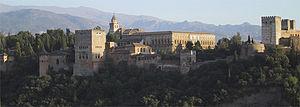
Alhambra de Grenade, vue partielle depuis le Mirador de San Nicolas. Italiano: Vista dell'Alhambra 日本語: グラナダ市南東に連なる丘の上にそびえるアルハンブラ宮殿 Polski: Widok na Alhambrę
Mohammed II al-Faqîh ou Abû `Abd Allâh “al-Faqîh” Mohammed ben Mohammed surnommé Al-Faqîh Le juriste est le fils de Mohammed Iᵉʳ al-Ahmar al-Ghâlib bi-llâh auquel il succède en 1273. Il est né en 1235, et est mort en 1302. Il est le deuxième émir nasride de Grenade.
La culture de l'Espagne, pays de l'Europe du Sud, désigne d'abord les pratiques culturelles observables de ses habitants.
Le mot Arabes désigne à l'origine les habitants de la péninsule arabique, dont une partie parlait l'arabe, une autre s'exprimait dans des langues différentes. Aujourd'hui, le terme est utilisé pour désigner des populations liées par la pratique de la langue arabe et/ou la culture arabe, réparties sur une vaste zone qui s’étend d’Oman à la Mauritanie ; cela comprend la majorité des habitants de la péninsule arabique, du Machrek et du Maghreb qui parlent des variantes de l'arabe, une langue sémitique. Ces pays appartiennent pour la plupart à la Ligue arabe.
Les sciences et techniques issues de la civilisation islamique se développent en al-Andalus dès les premiers temps de la Conquête musulmane de l'Hispanie. Les troupes démobilisées à la suite de la défaite face à la cavalerie franque, composées d'arabes et de berbères appelés collectivement Maures, en s'installant dans ces nouvelles terres de la péninsule Ibérique, sont émerveillées de la présence de ruisseaux et de terres si fertiles.